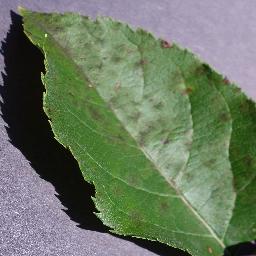
Label: Apple___Apple_scab